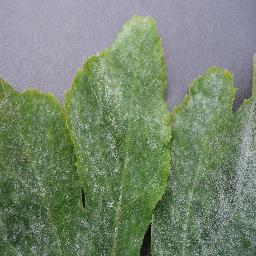
Label: Squash___Powdery_mildew